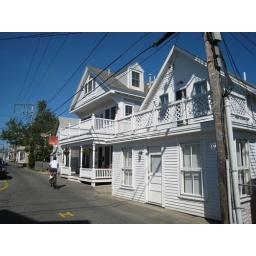
Painted wooden houses in Provincetown